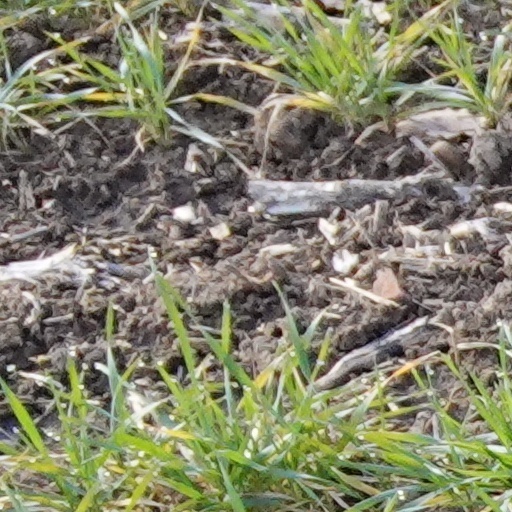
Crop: wheat